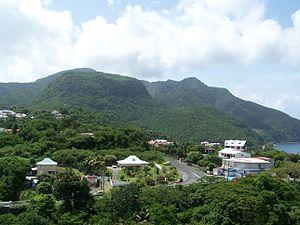
Les monts Caraïbes sont un massif montagneux volcanique situé dans le Sud de l'île de Basse-Terre en Guadeloupe.